English ship Revenge (1577)

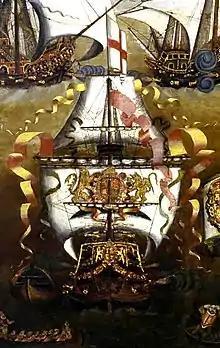
"Revenge" at Battle of Gravelines

In early 1588, Drake moved his flag from "Elizabeth Bonaventure" to "Revenge", which was considered to be the best by far of the new ships. On 8 August 1588 the Battle of Gravelines (named after a Flemish town near Calais), was concluded with a decisive victory over the Spanish fleet. Following "Revenge" at the head of the line, the English fleet engaged their broadsides into the Spanish Armada, following a fire ships attack the night before which broke up the tight Spanish formation. Many Spanish vessels were severely damaged, although only a few sank or ran aground. Both sides fought until supplies of ammunition was running dangerously low, and the shattered Armada was forced to flee into the North Sea. The English fleet shadowed them until they drew level with Edinburgh, and then returned to port, ending the threat of a Spanish invasion.